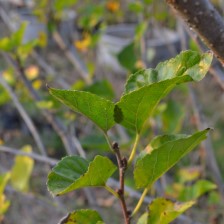
Variety: Kamphaengsaeng42